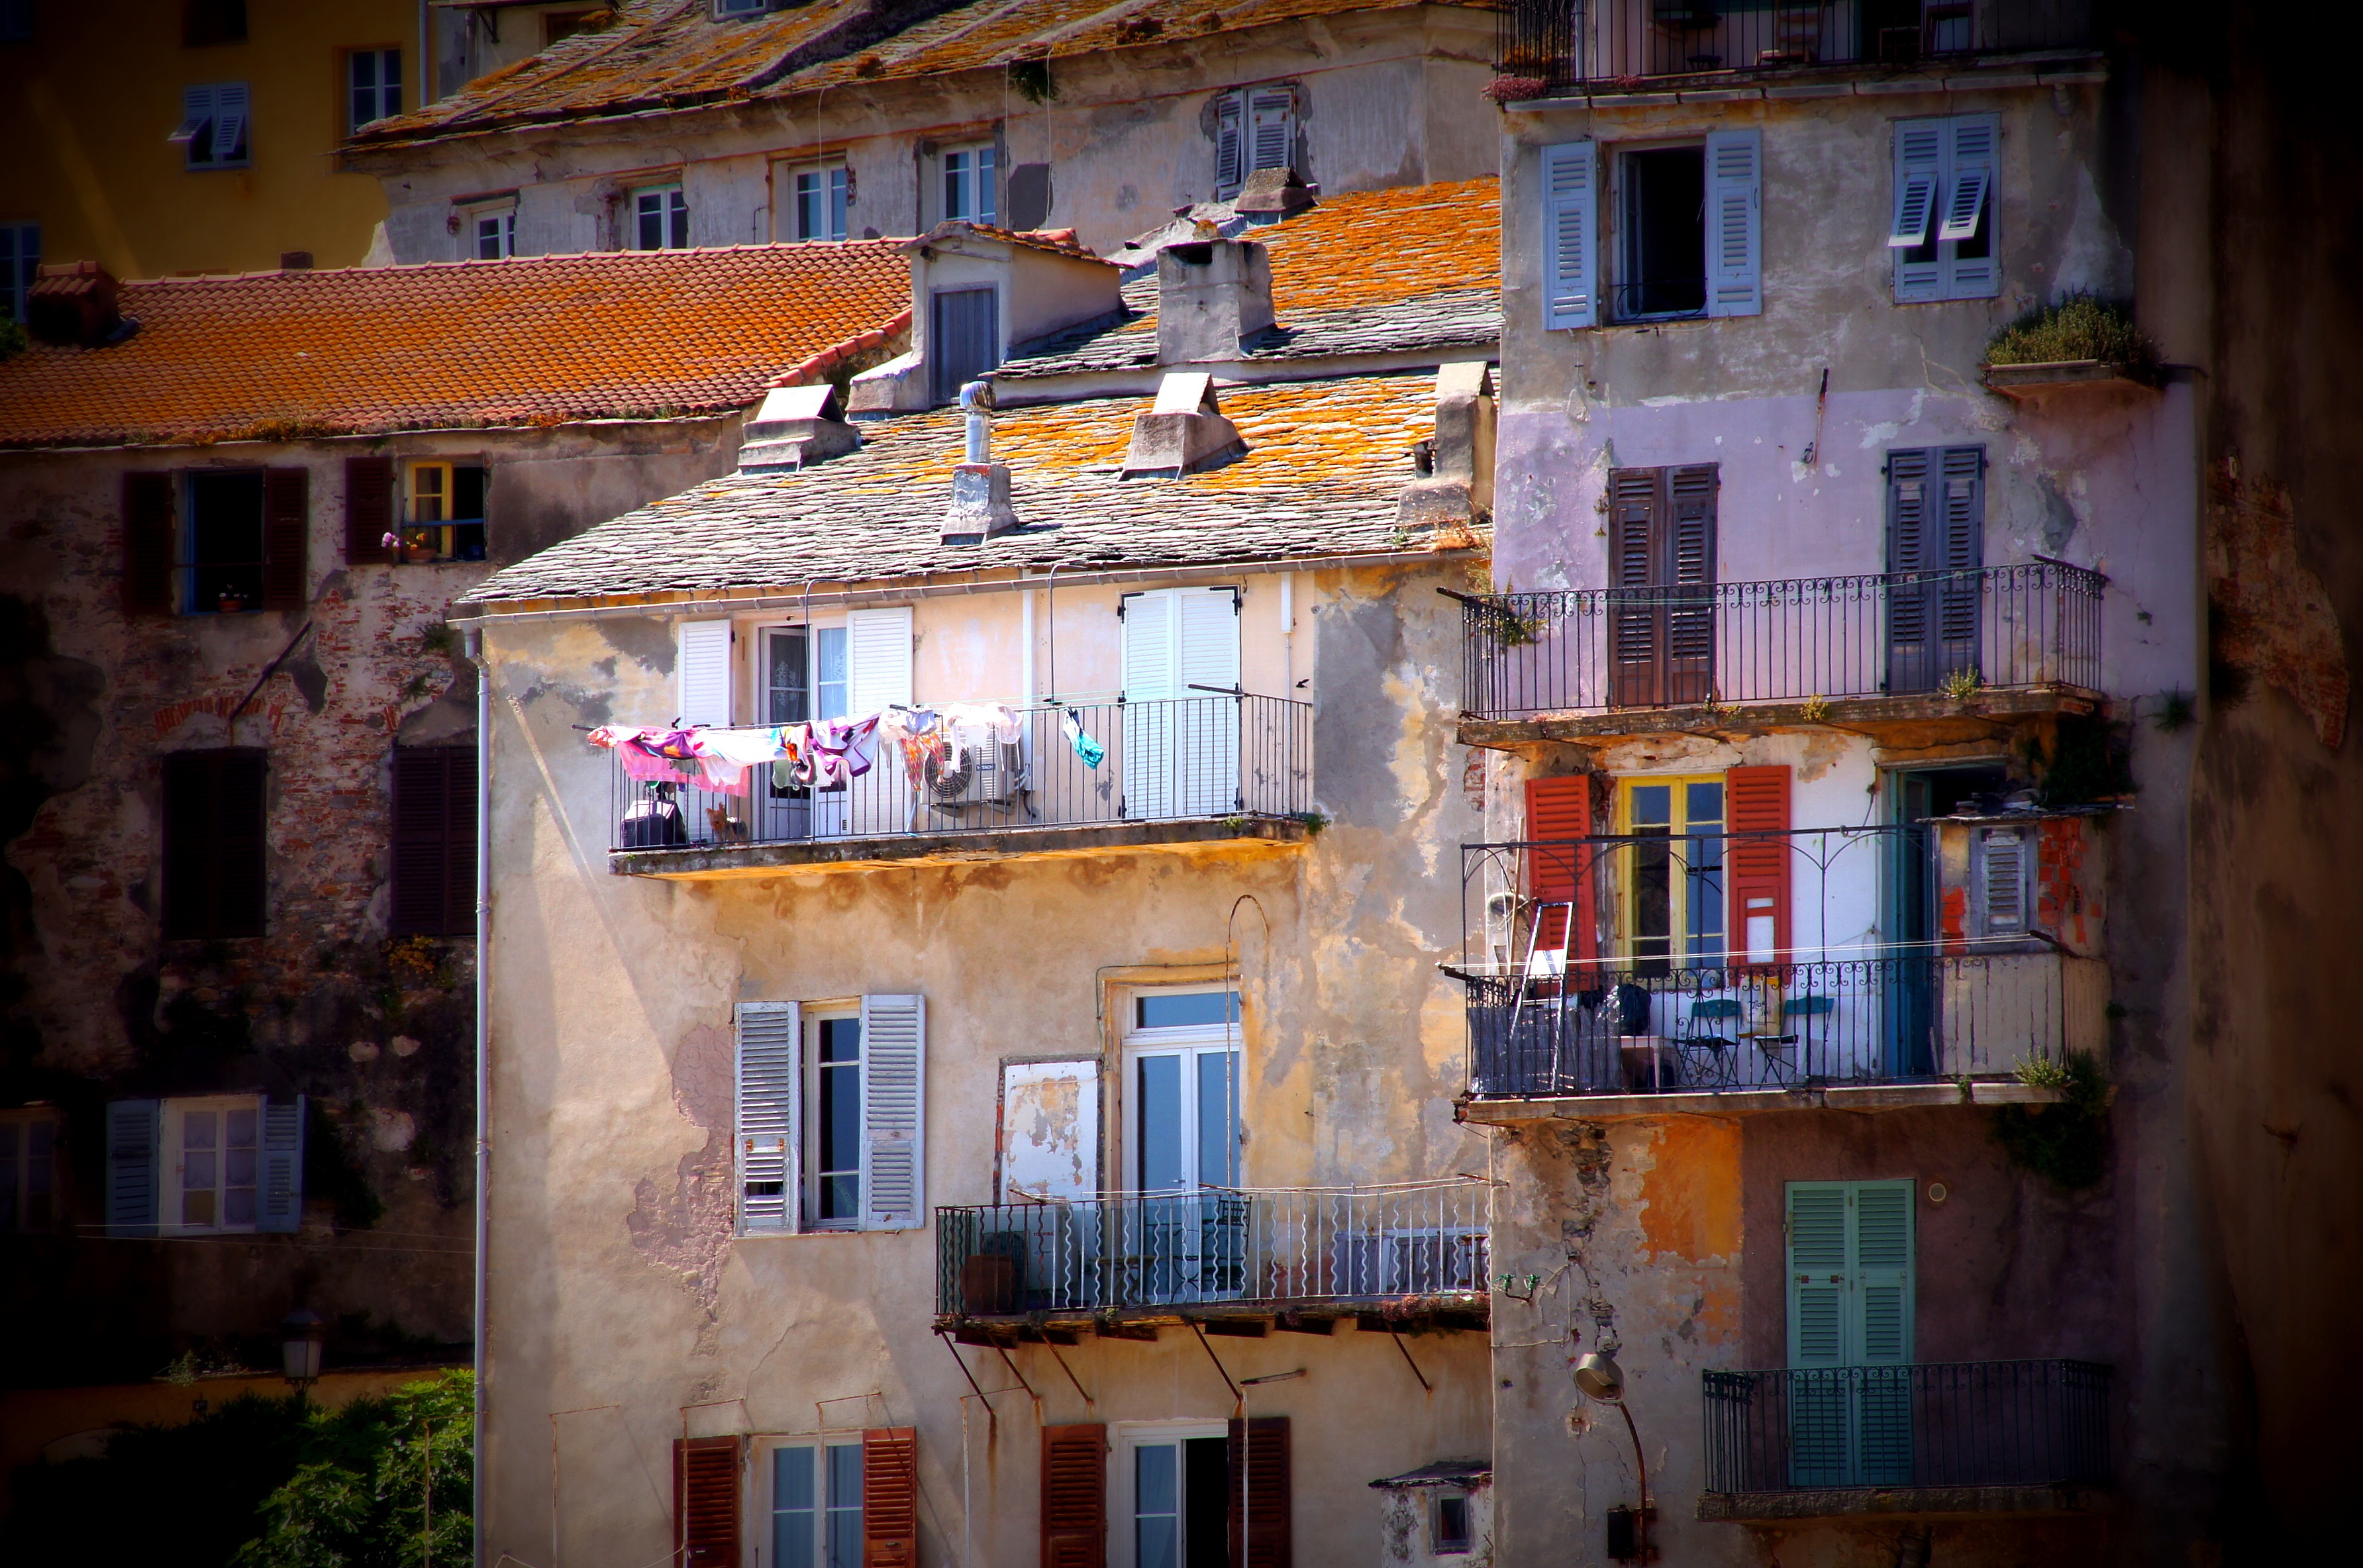
house, town, building, old, home, cottage, color, facade, colorful, christmas decoration, corsica, estate, home front